Gov't Mule

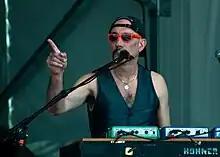
Danny Louis at New Orleans Jazz & Heritage Festival in 2010

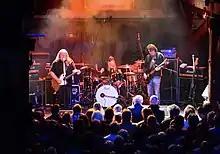
Gov't Mule at Fabrik Hamburg in Germany in 2015

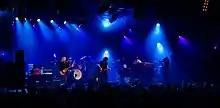
Gov't Mule at Leverkusener Jazztage in Germany in 2017

On August 17, 2009, it was announced on the band's official website that Gov't Mule's eighth studio album, "By a Thread", would be released on October 27, 2009. On the same date, the first track of the new album, "Broke Down on the Brazos", featuring Billy Gibbons of ZZ Top, was made available for listening on the website.